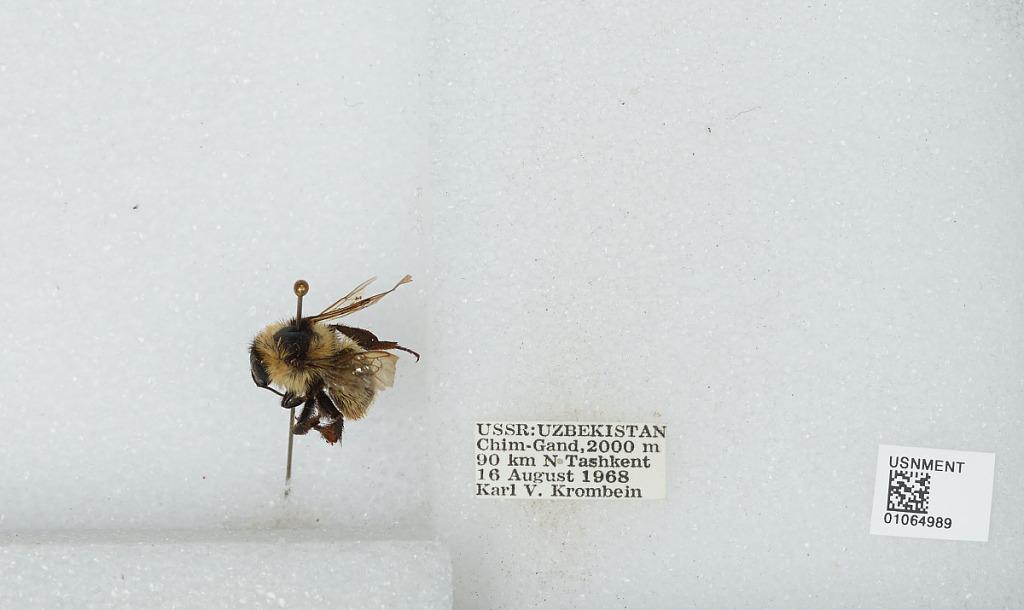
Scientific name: Bombus sp.
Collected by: K. Krombein
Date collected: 1968-8-16
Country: Uzbekistan
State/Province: Toshkent
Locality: Chimgan, 90 km North Tashkent